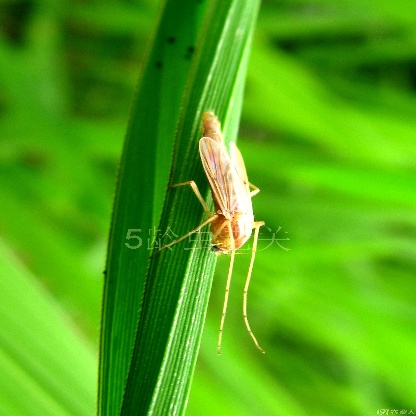
Nhãn: Sâu năn ( Muỗi hành )(Rice Gall Midge)